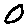
Label: 0